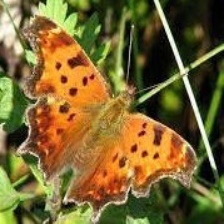
Species: EASTERN COMA
Butterfly family (ImageNet category): admiral